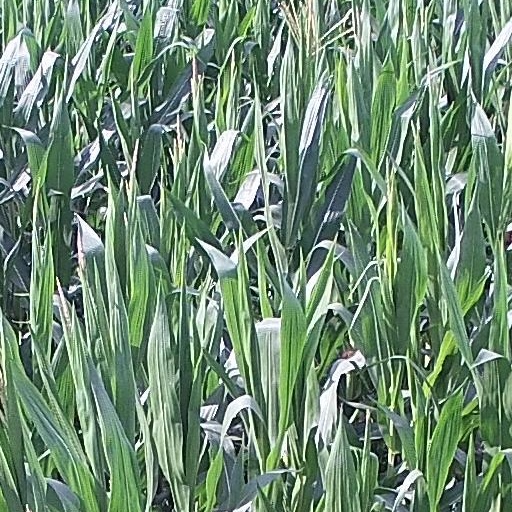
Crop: maize; corn